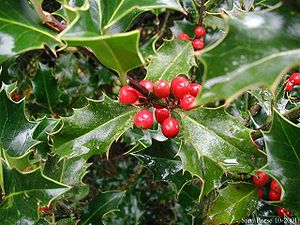
Kristtorn-familien
Almindelig Kristtorn (Ilex aquifolium)
Almindelig Kristtorn (Ilex aquifolium)
Kristtorn-familien er en lille familie med kun to slægter. De er stedsegrønne eller sjældnere: løvfældende træer eller buske. De indeholder tanniner og iridoider. Barken er tyk og harpiksholdig. Bladene er modsatte og toradede med hel rand.